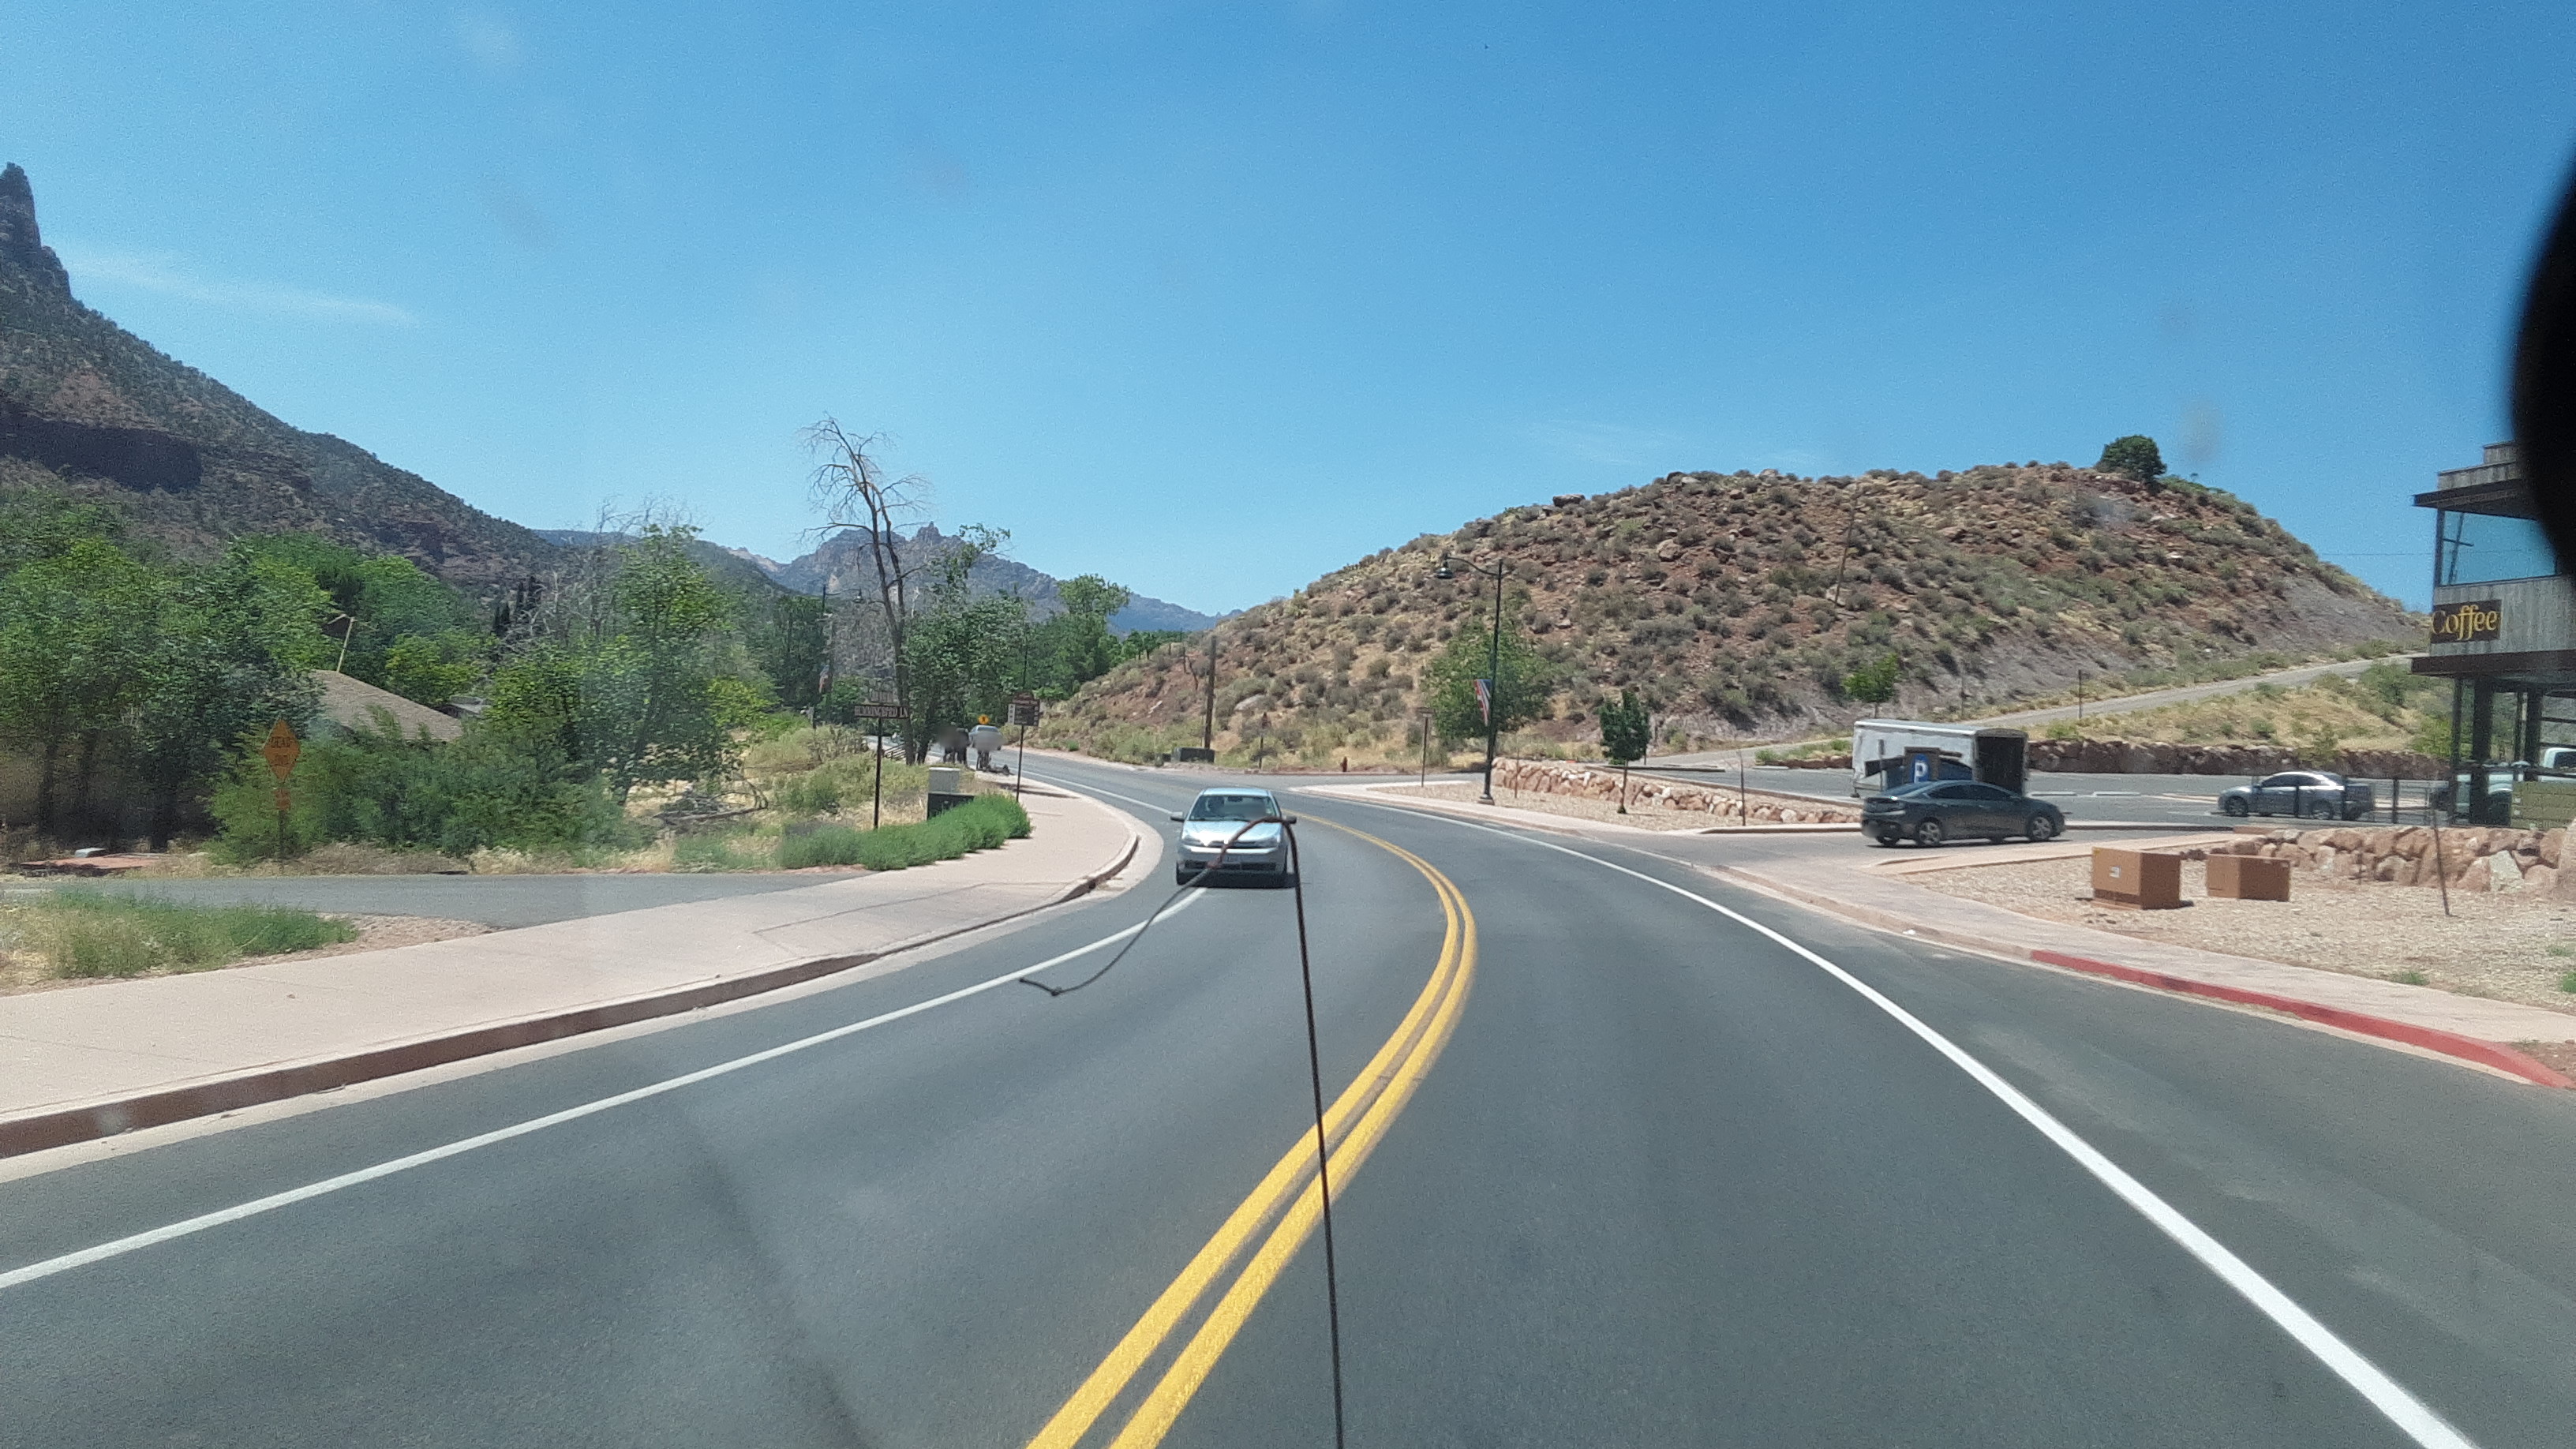
Feature: EV Charger
State: Utah
Country: United States